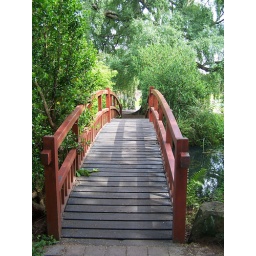
bridge over peaceful water